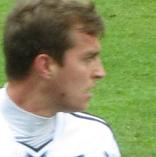
Age: 27